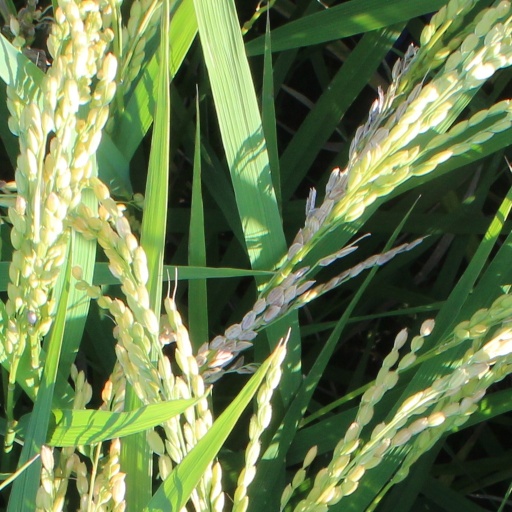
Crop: rice